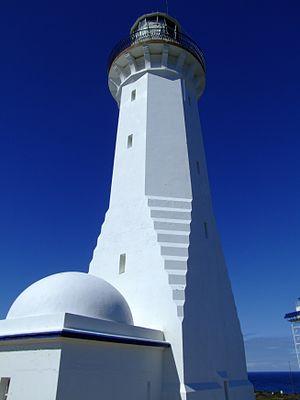
Il s'agit d'une liste des phares d'Australie. Elle contient les phares actifs ainsi que ceux déclassés mais d'importance historique.